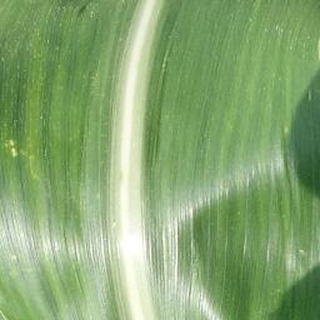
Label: healthy_corn